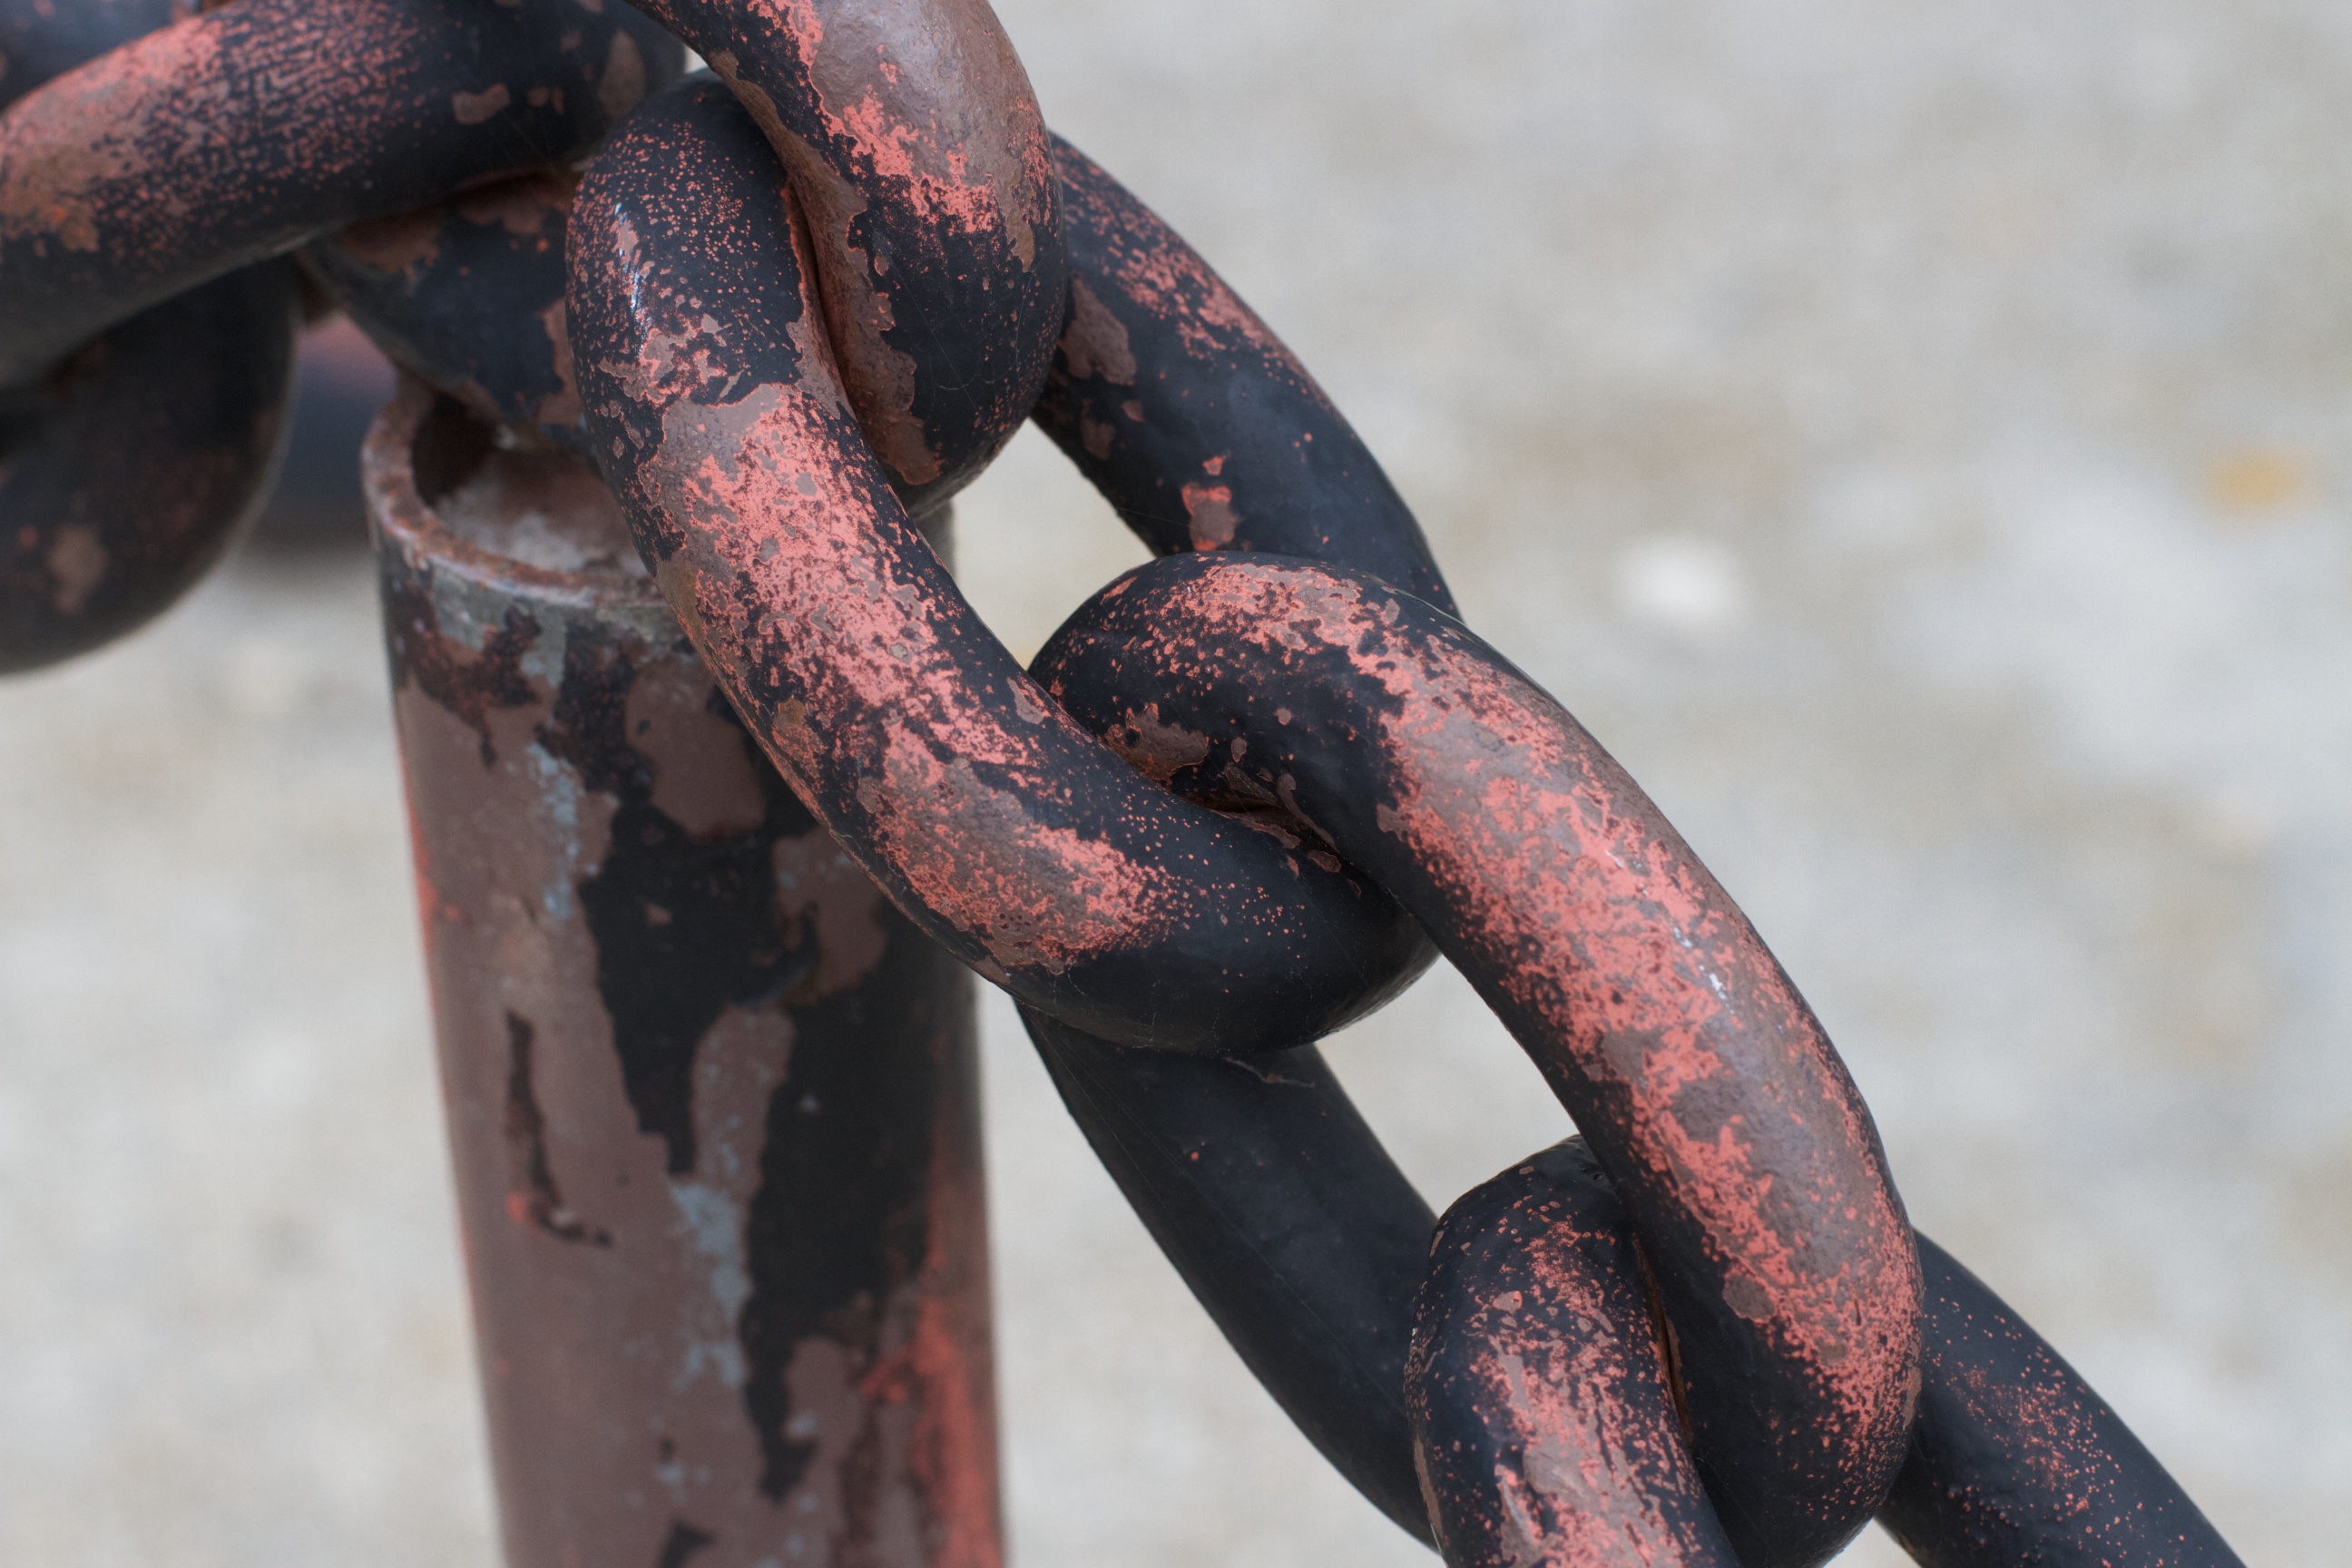
red, close up, rtwgimli